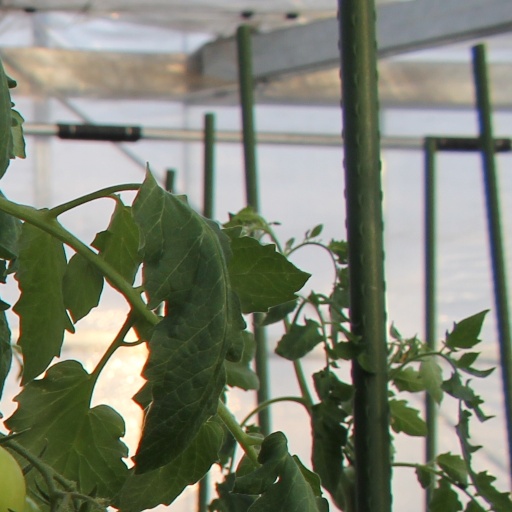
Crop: tomato